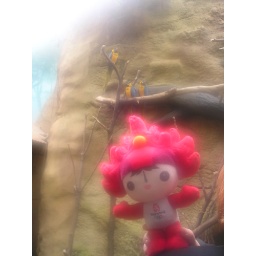
Huan Huan in the bird house with Macaws